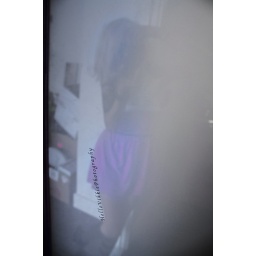
Shot this in the semi-transparent bathroom door at the loft. Turned out pretty neat I think. It's me! haha